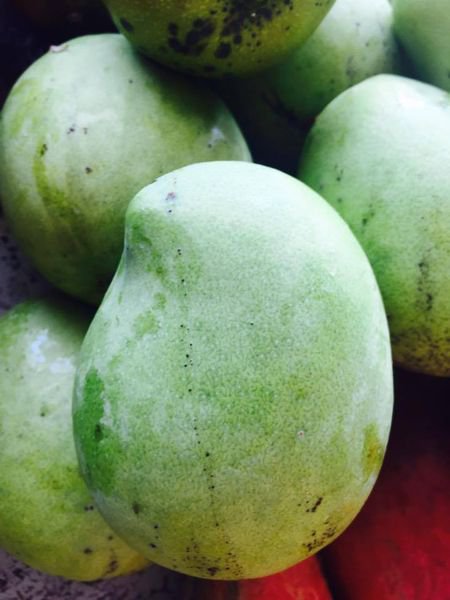
Label: Mango